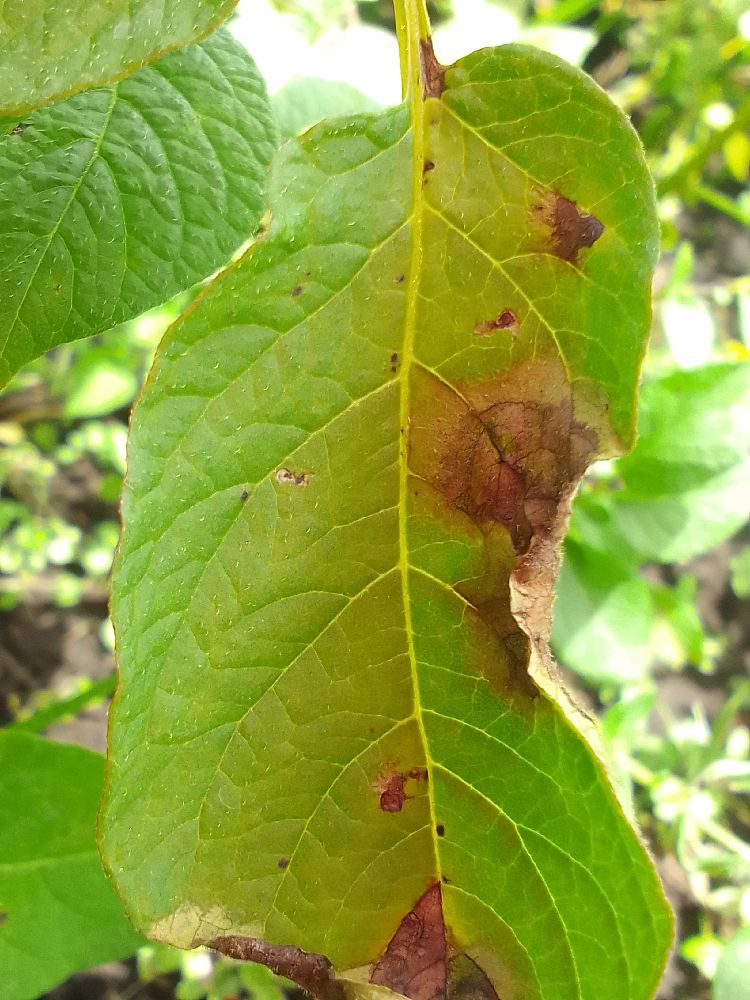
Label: Late blight